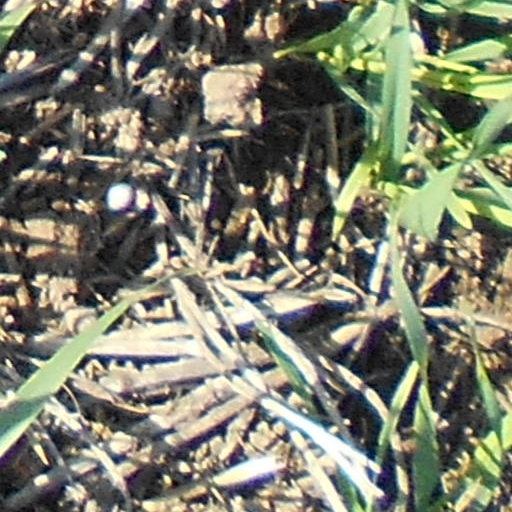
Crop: wheat